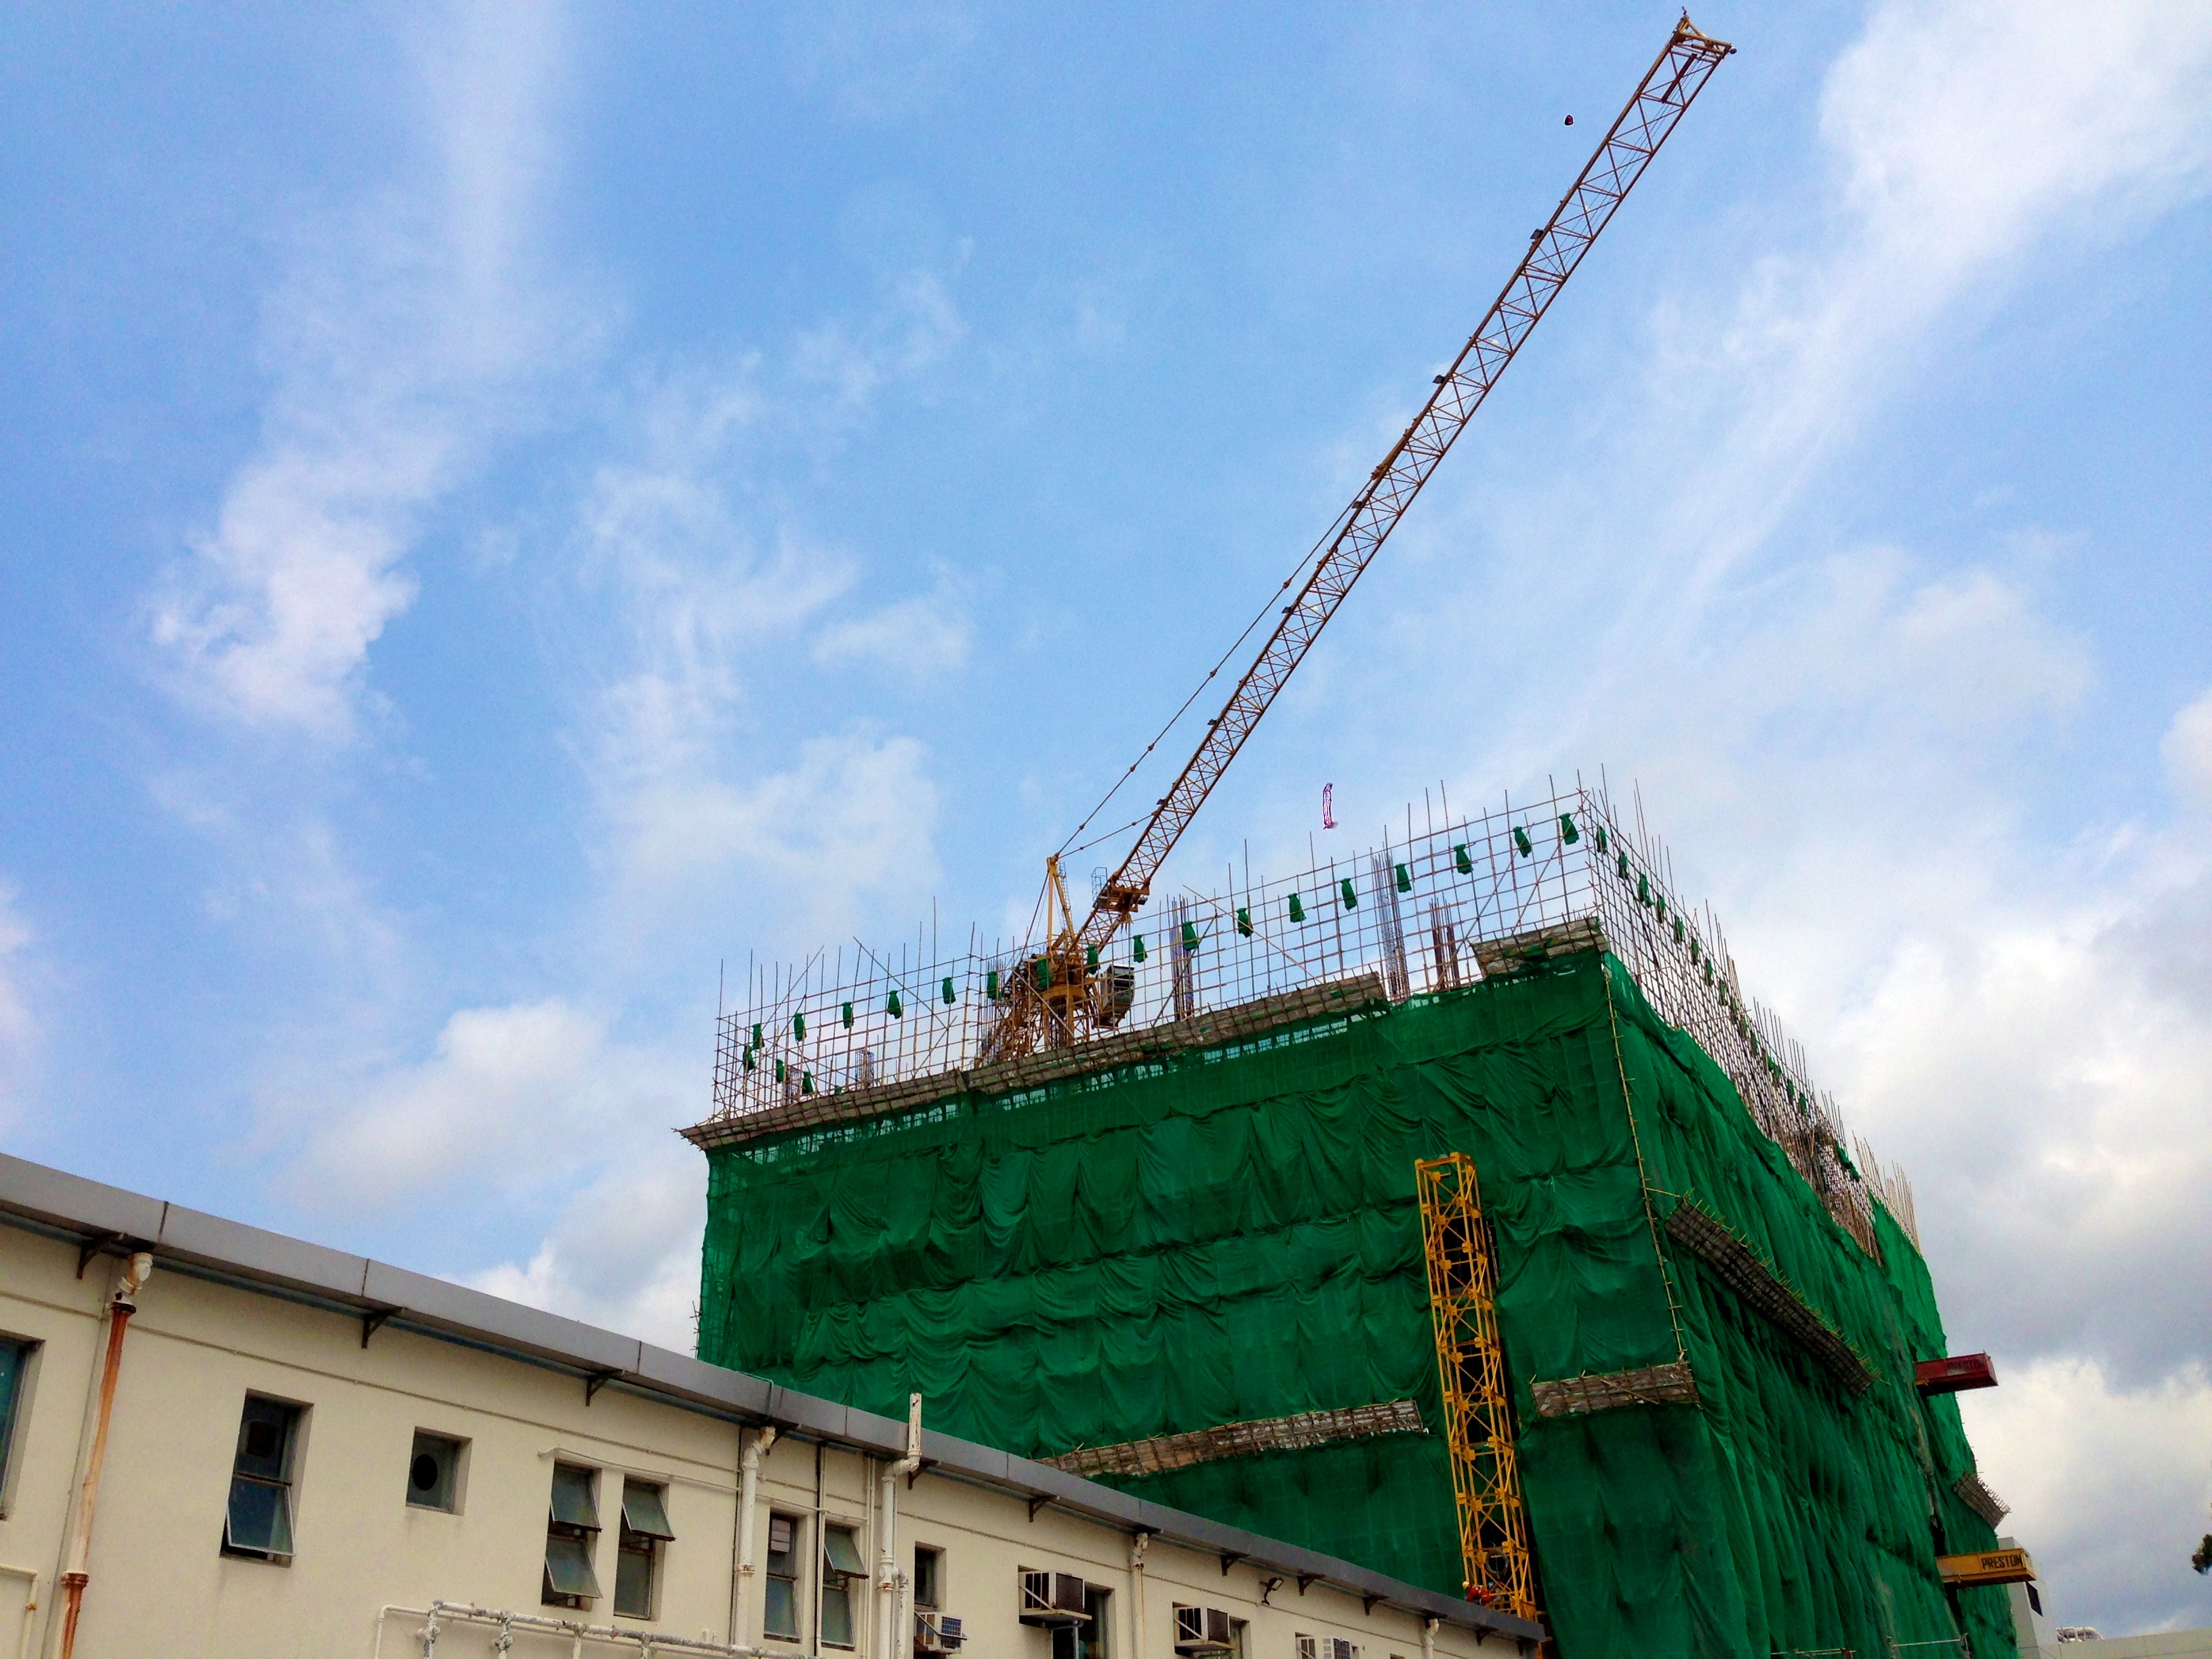
structure, sky, ship, construction, vehicle, stadium, waterway, construction equipment